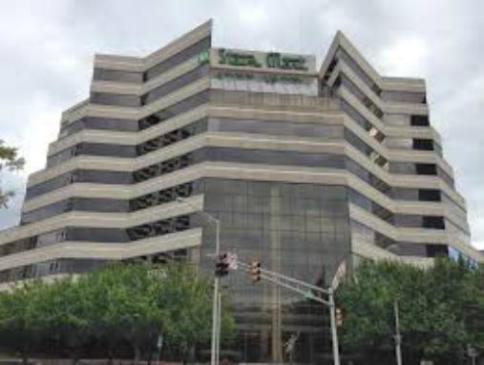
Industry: Others